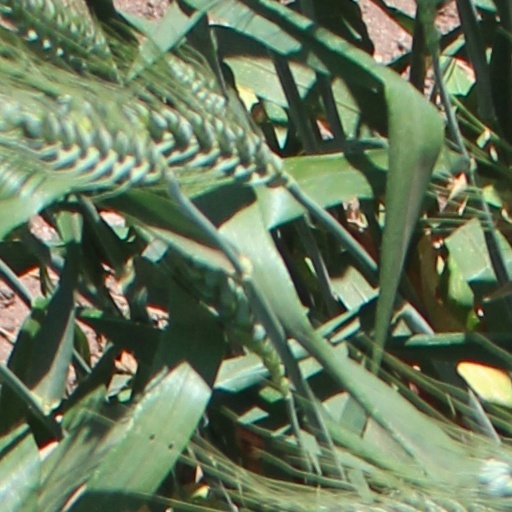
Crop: wheat